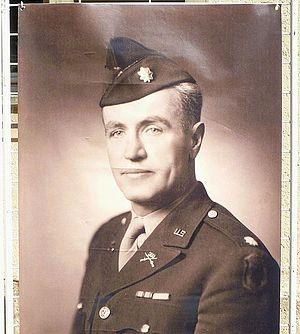
Lieutenant-Colonel Philip Johnson US army. Débarqué en Provence le 15 août 1944.
L’histoire de Grenoble couvre plus de 2 000 ans. À l'époque gallo-romaine, le bourg gaulois porte le nom de Cularo puis de Gratianopolis et voit son importance accrue lorsque les Comtes d’Albon la choisissent au début du XIᵉ siècle comme capitale de leur principauté, le Dauphiné. Avec ce nouveau statut, puis trois siècles plus tard l'annexion du Dauphiné au royaume de France, l'économie de Grenoble s'est développée pour devenir une ville parlementaire et militaire, gardienne de la frontière avec les États de Savoie.